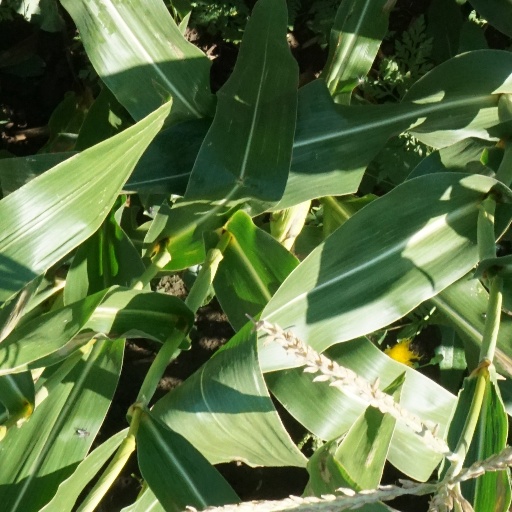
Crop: maize; corn